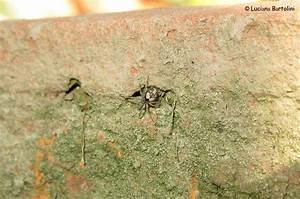
Label: spider